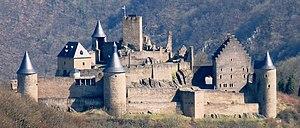
Château de Bourscheid
Le château fort de Bourscheid est un château fort luxembourgeois situé à Bourscheid, dans le nord du pays.